Lambay Island

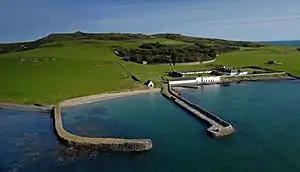
An easterly view of Lambay harbour

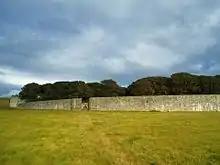
Castle Wall

In 1805, the leasehold of Lambay was inherited by Sir William Wolseley, and in 1814 it was acquired by the aristocratic Talbot family of Malahide. In the period following the Talbot de Malahide acquisition both a Catholic chapel and a national (primary) school were built.